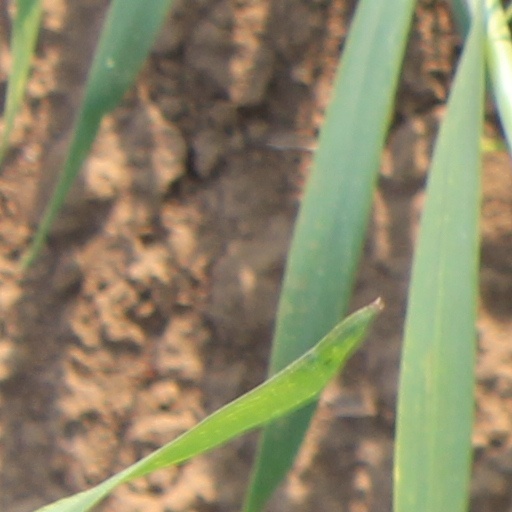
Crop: wheat